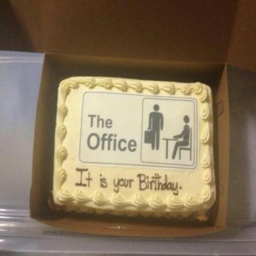
i want this for my next birthday .